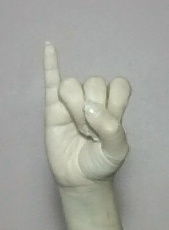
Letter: meem